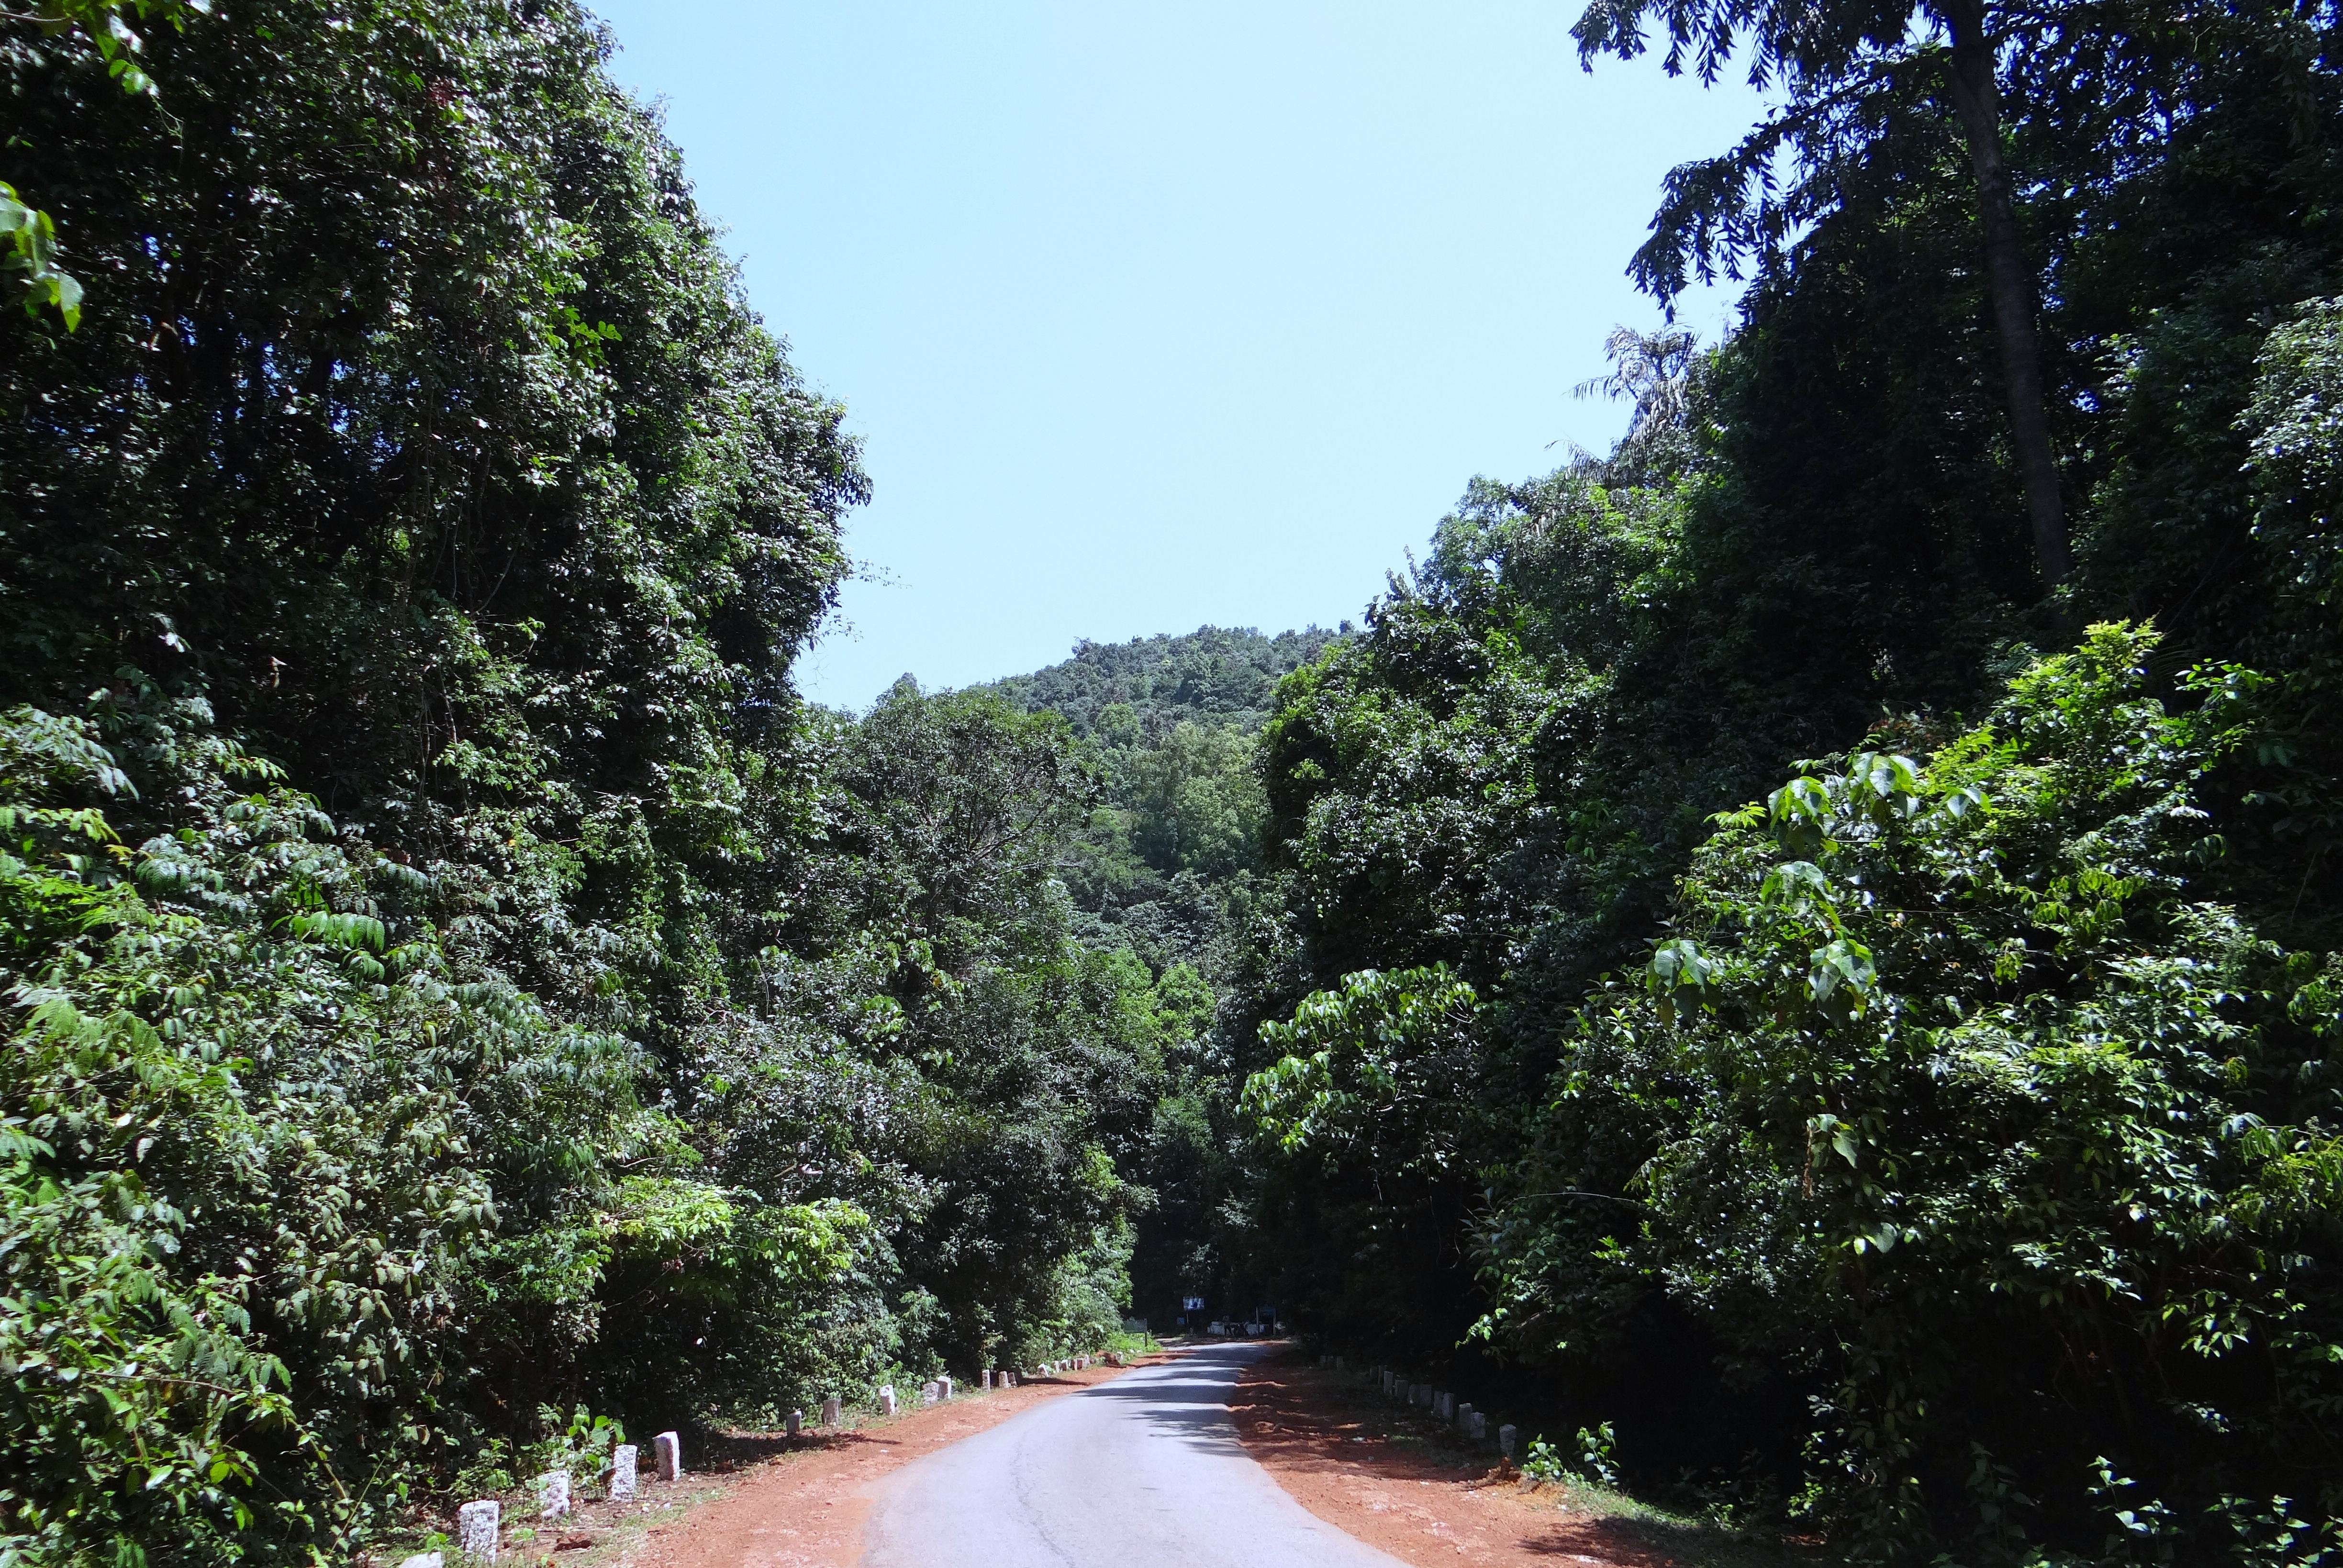
tree, nature, forest, road, trail, jungle, evergreen, park, botany, garden, dense, mountains, rainforest, india, woodland, habitat, karnataka, rural area, western ghats, natural environment, sahyadri